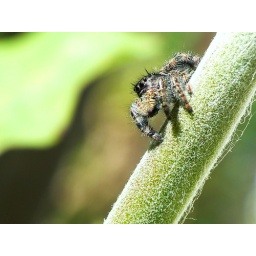
A little black Jumping Spider in my flower garden. Jumping Spider (Salticidae), Phidippus audax.